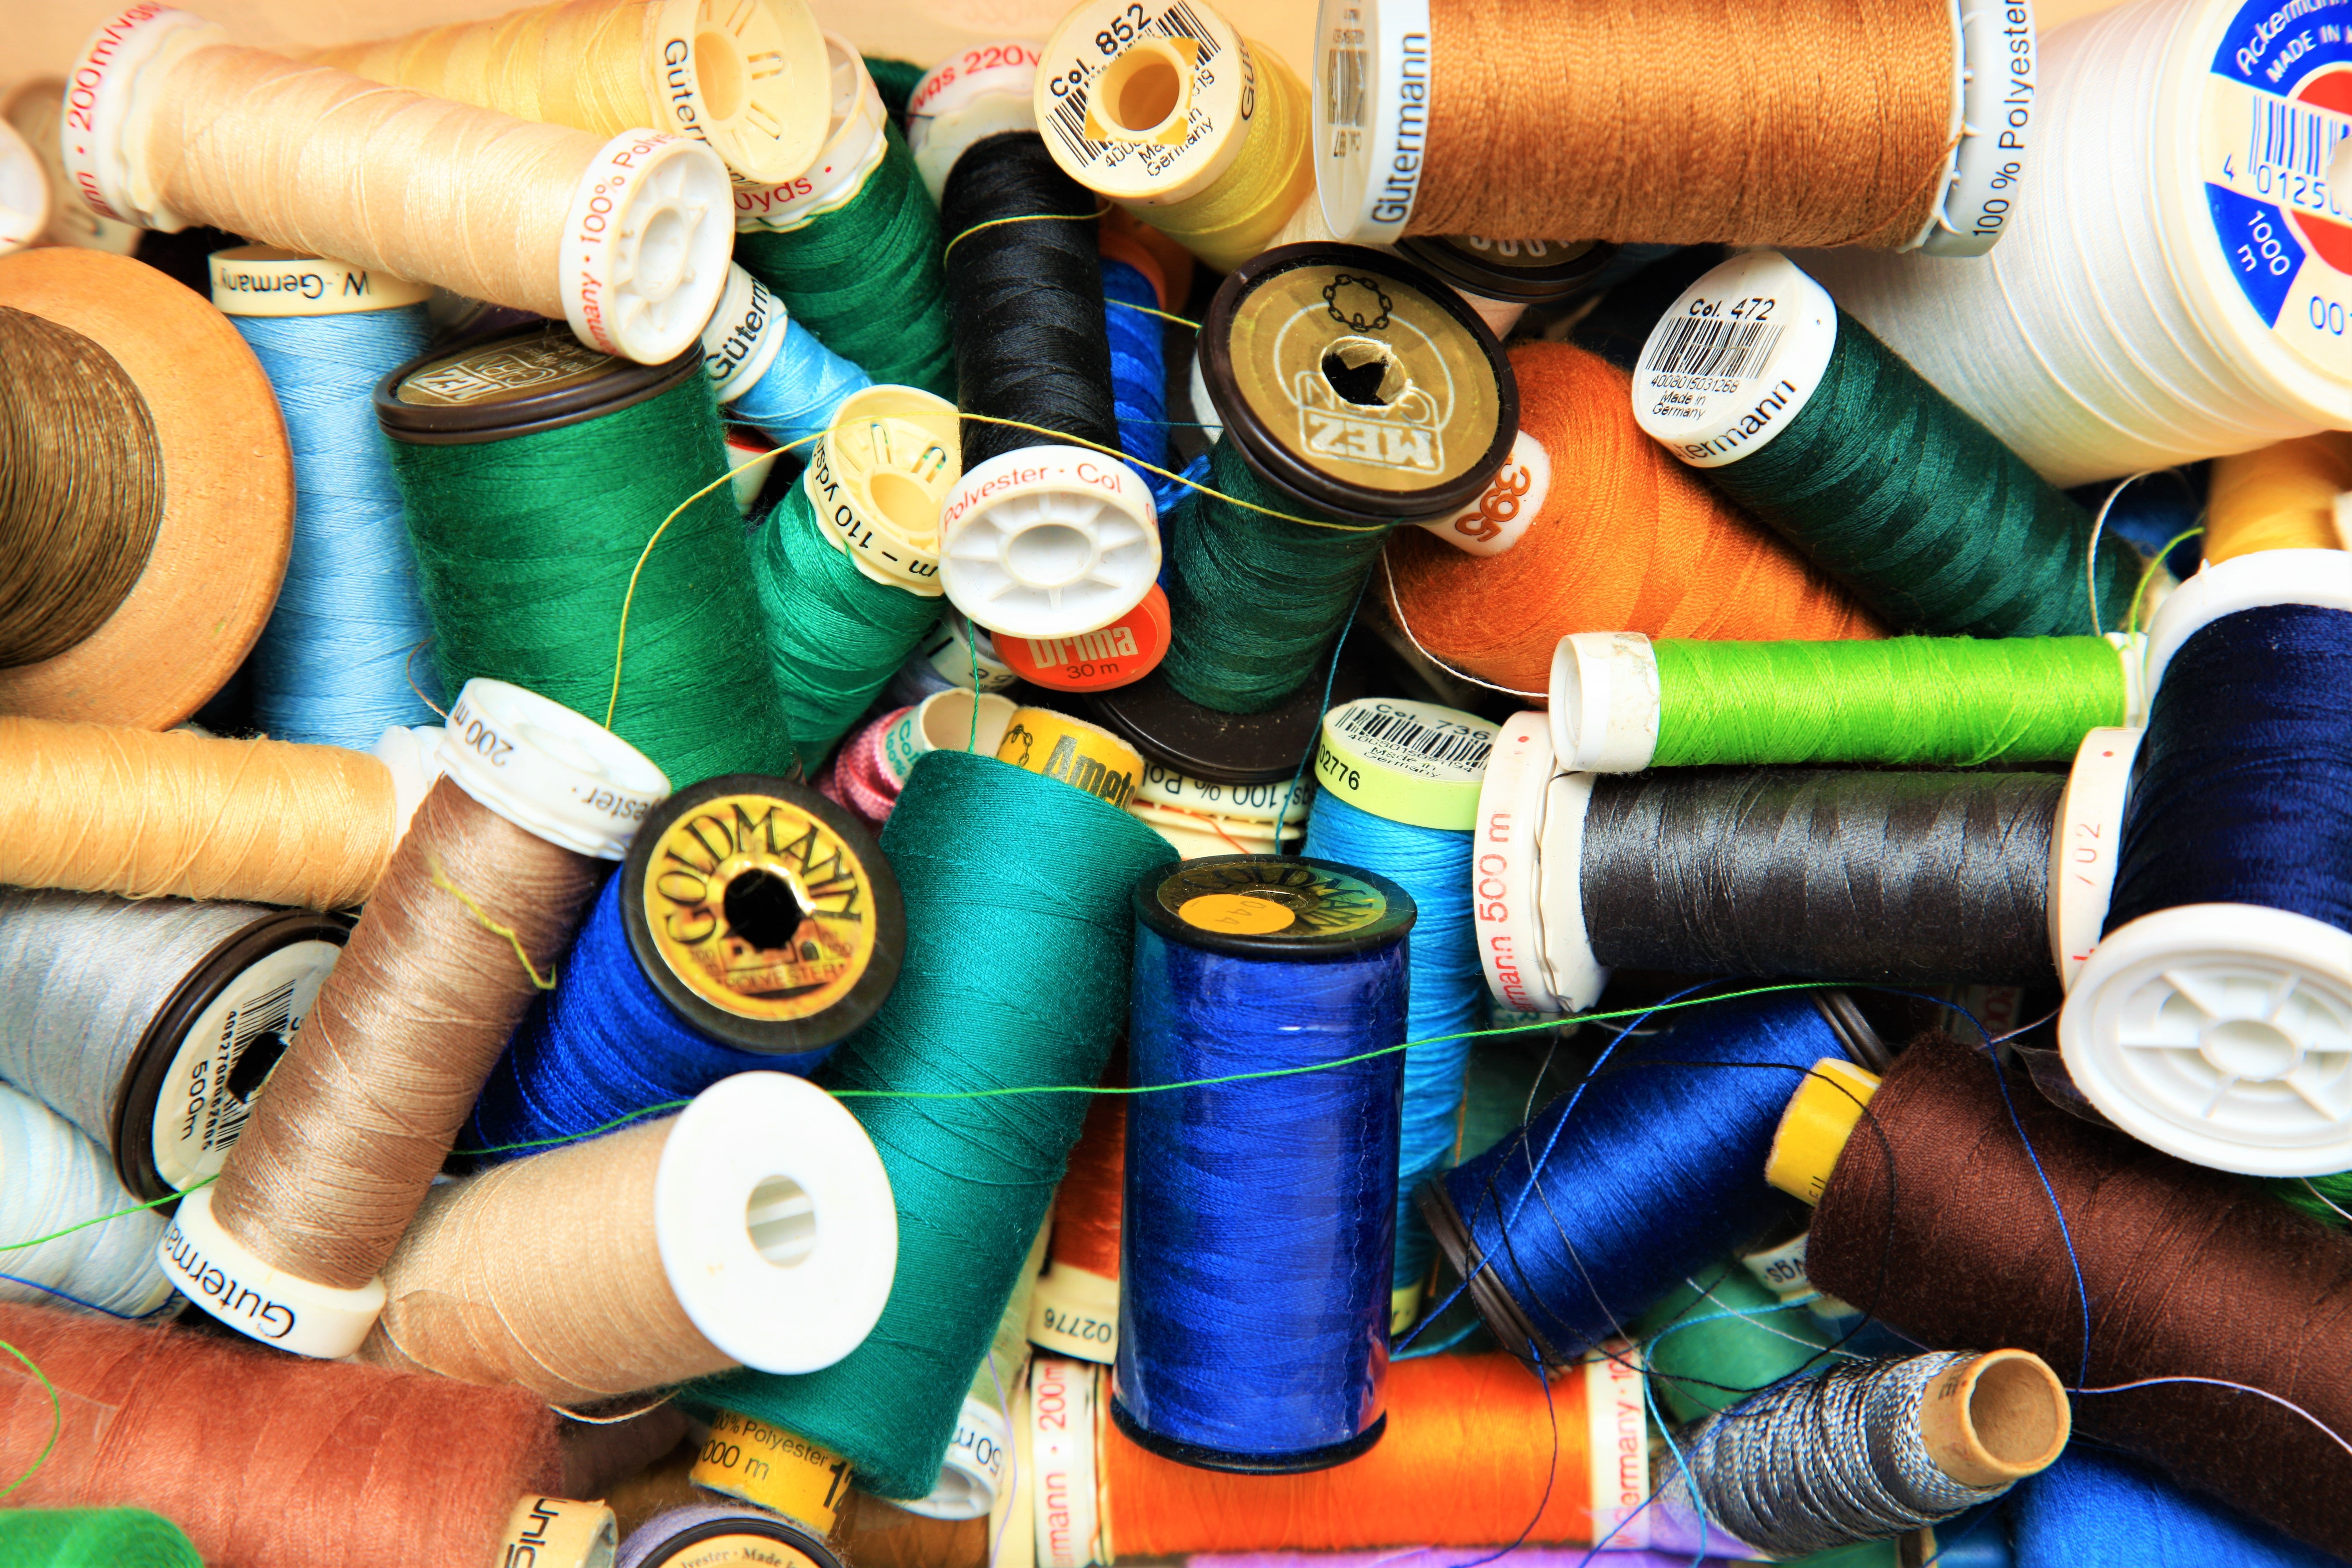
color, colorful, yarn, material, thread, textile, art, clutter, mess